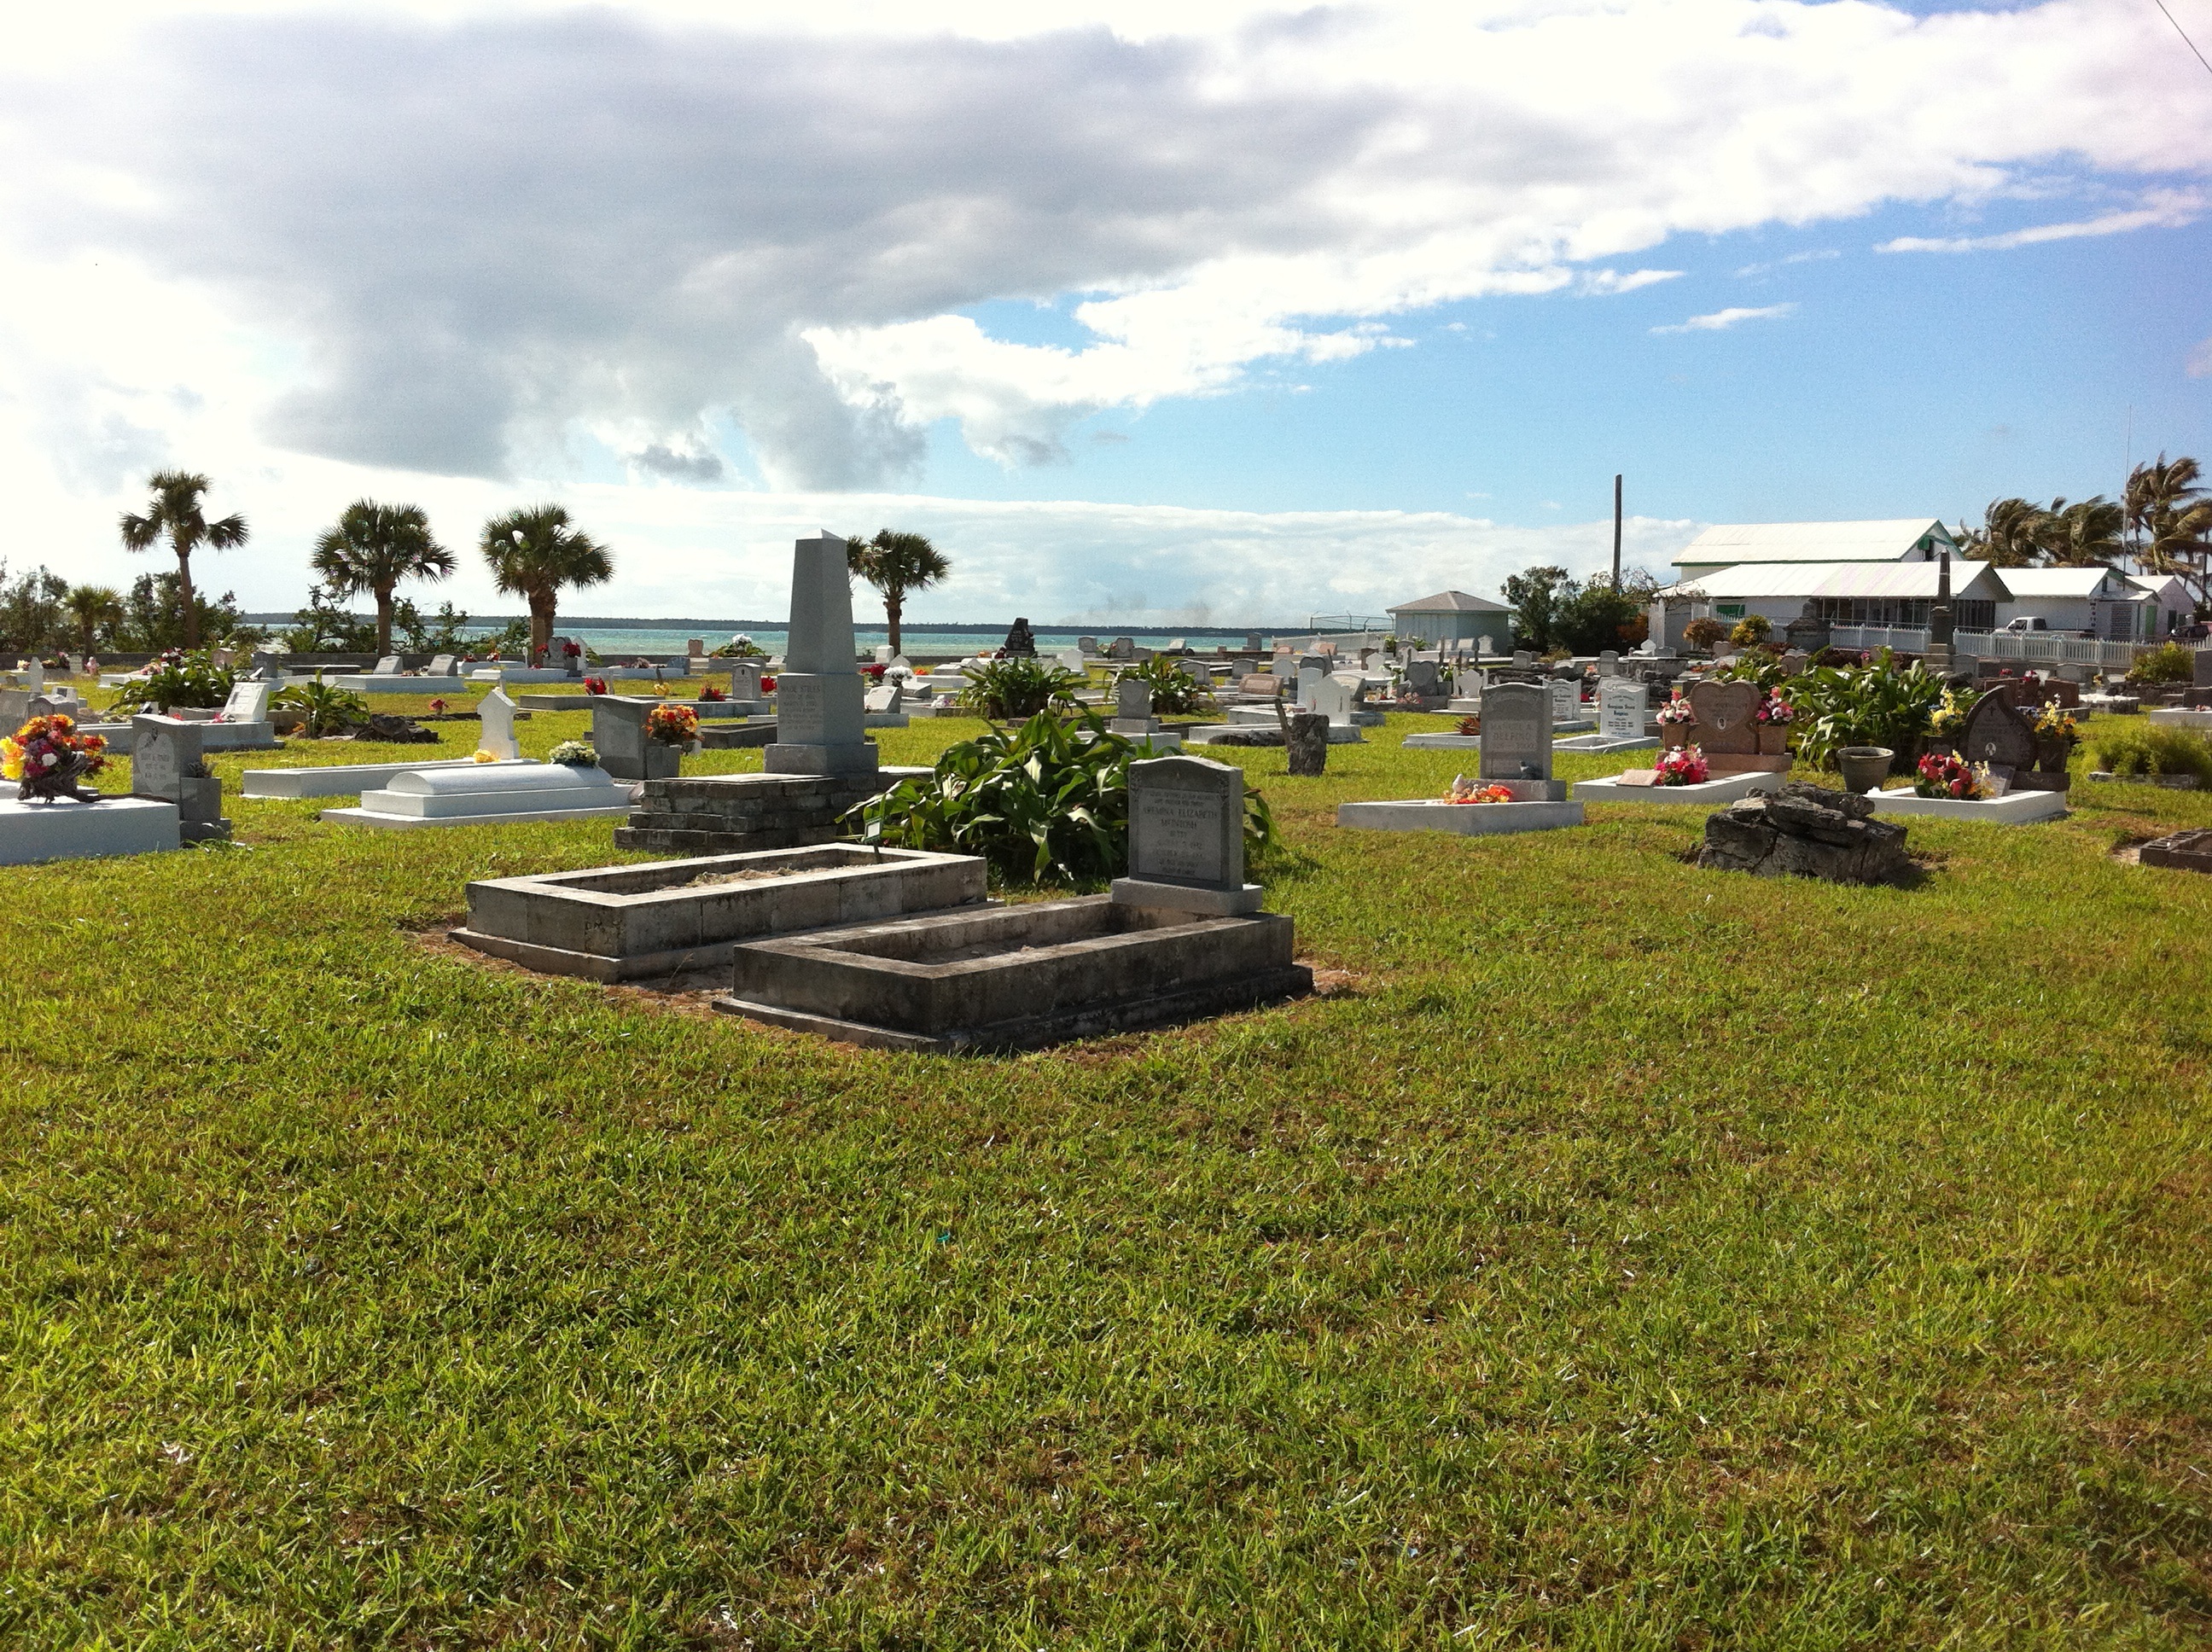
landscape, tree, grass, sky, lawn, cemetery, grave, graveyard, gravestone, land lot